Lisa Cuddy

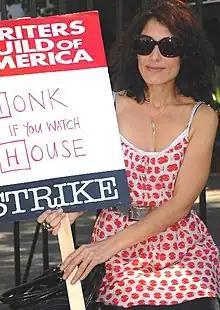
Edelstein picketed during the 2007–2008 Writers Guild of America strike, which halted the development of Cuddy and House's relationship.

During the early fourth season of "House", Cuddy received reduced screen time as the show focused on House's new fellows. Edelstein revealed that the show would return to its regular format after the season's ninth episode. However, production was halted by the 2007–2008 Writers Guild of America strike, which delayed the remainder of the season. Edelstein commented: "Cuddy won't be sleeping with House unless we get the writers back. So I'm out there picketing." As a result of the strike, storylines involving Cuddy had to be pushed back into the show's fifth season, as the fourth season ran for a reduced number of episodes.